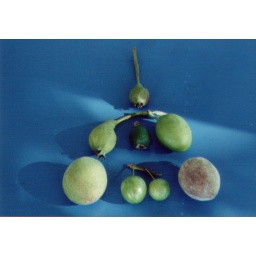
unripened fruit in tree shape on blue background